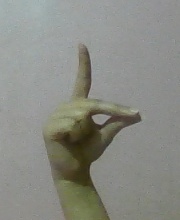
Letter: ta